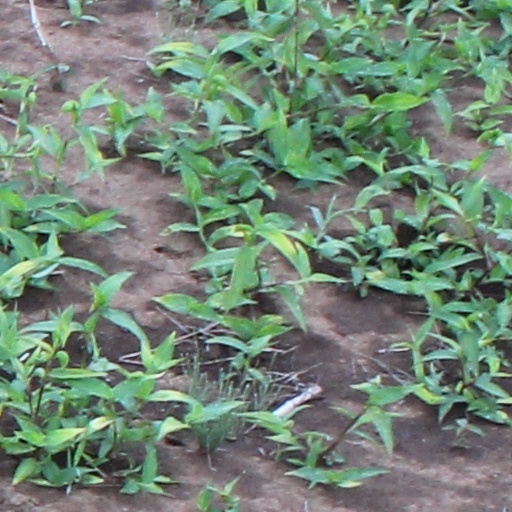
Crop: wheat